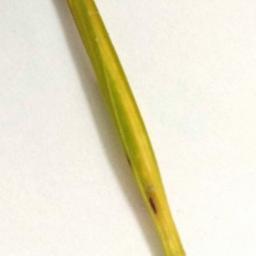
Label: Rice___Brown_Spot